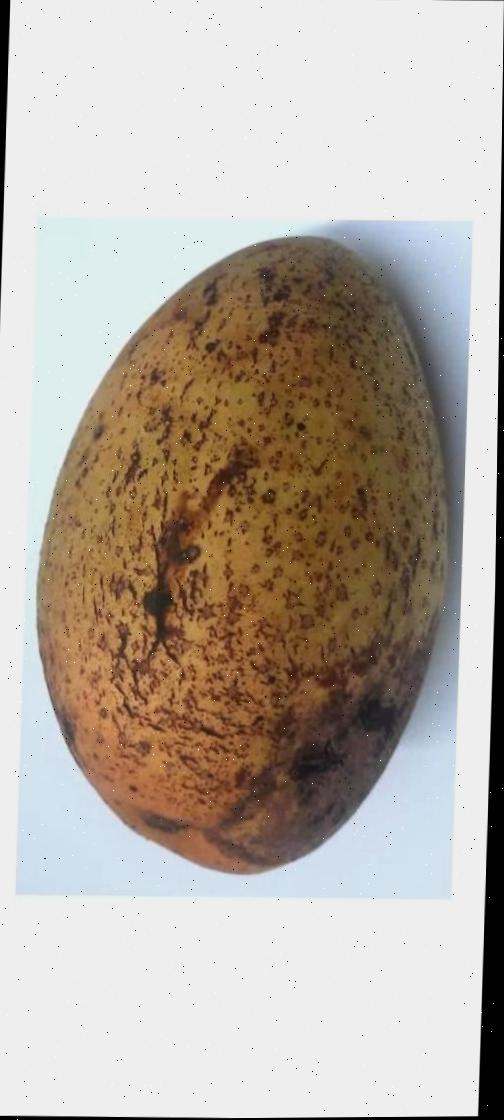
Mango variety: Ashshina Classic